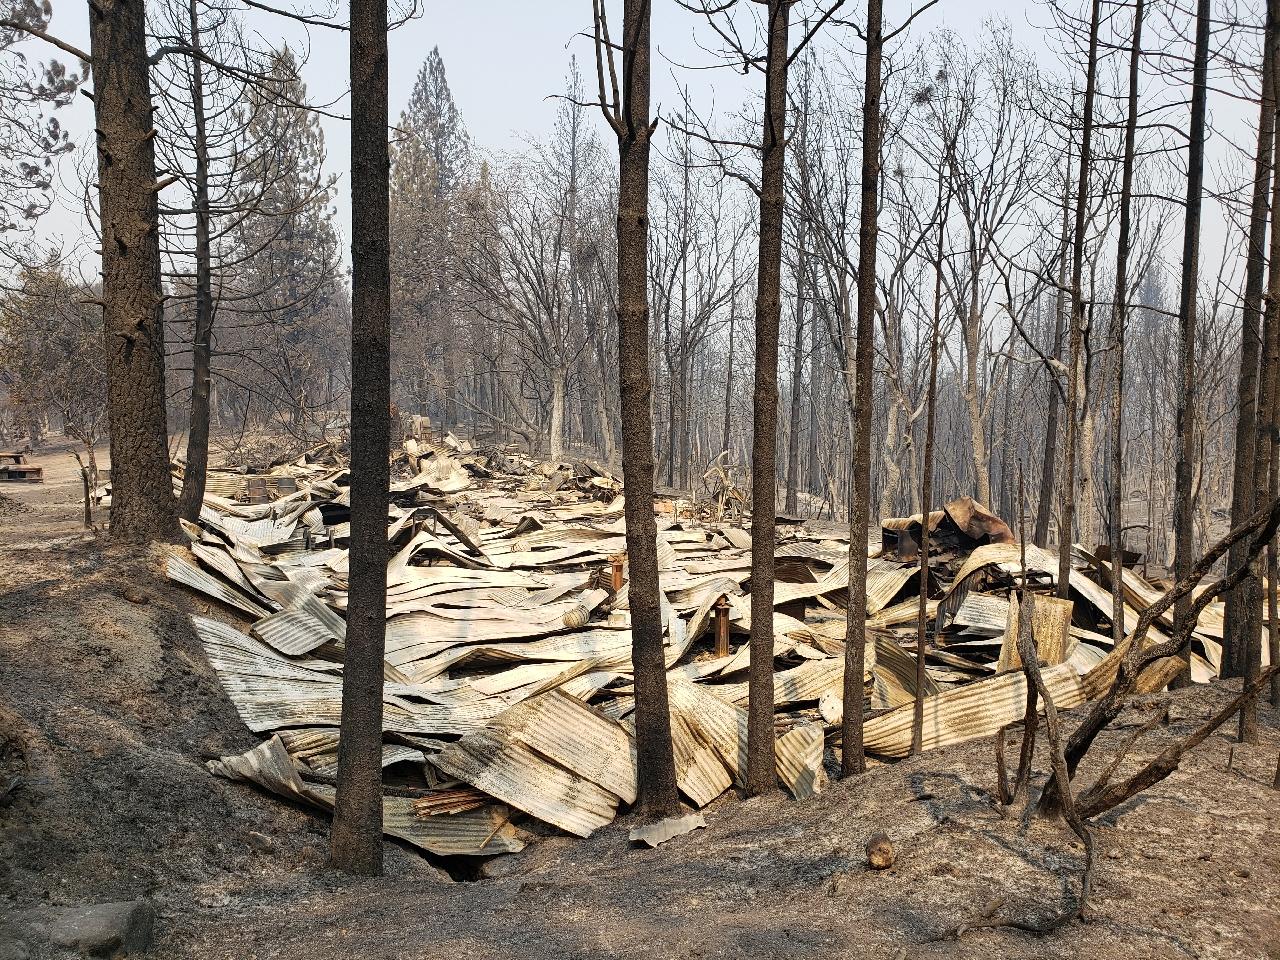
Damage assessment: destroyed